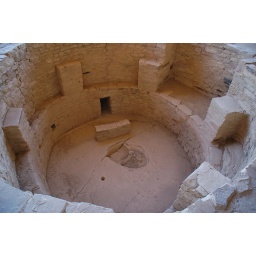
Mesa Verde balcony house Kiva. Note the Sipapu on the floor and draft wall near vent port